Adam Zieliński

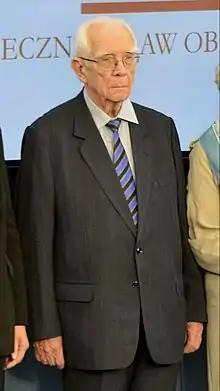
Zieliński in 2015

Adam Stanisław Zieliński (28 June 1931 – 14 November 2022) was a Polish lawyer and politician. A member of the Polish United Workers' Party, he served as president of the Supreme Administrative Court of Poland from 1982 to 1992, a member of the Sejm from 1989 to 1991, and Polish Ombudsman from 1996 to 2000.